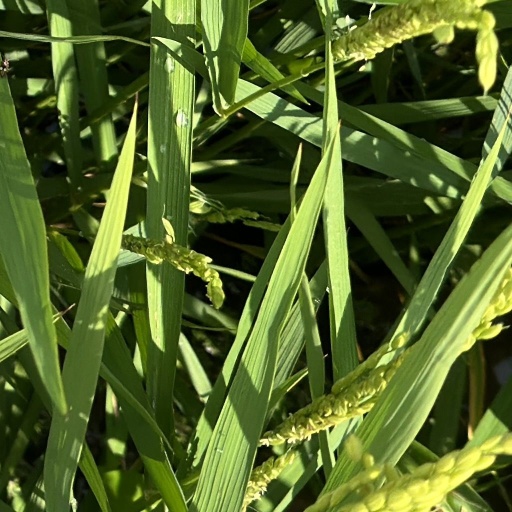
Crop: rice